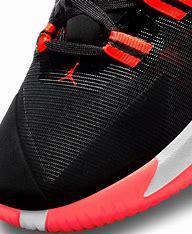
Brand: Jordan
Model: Zion 1